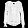
Label: Shirt